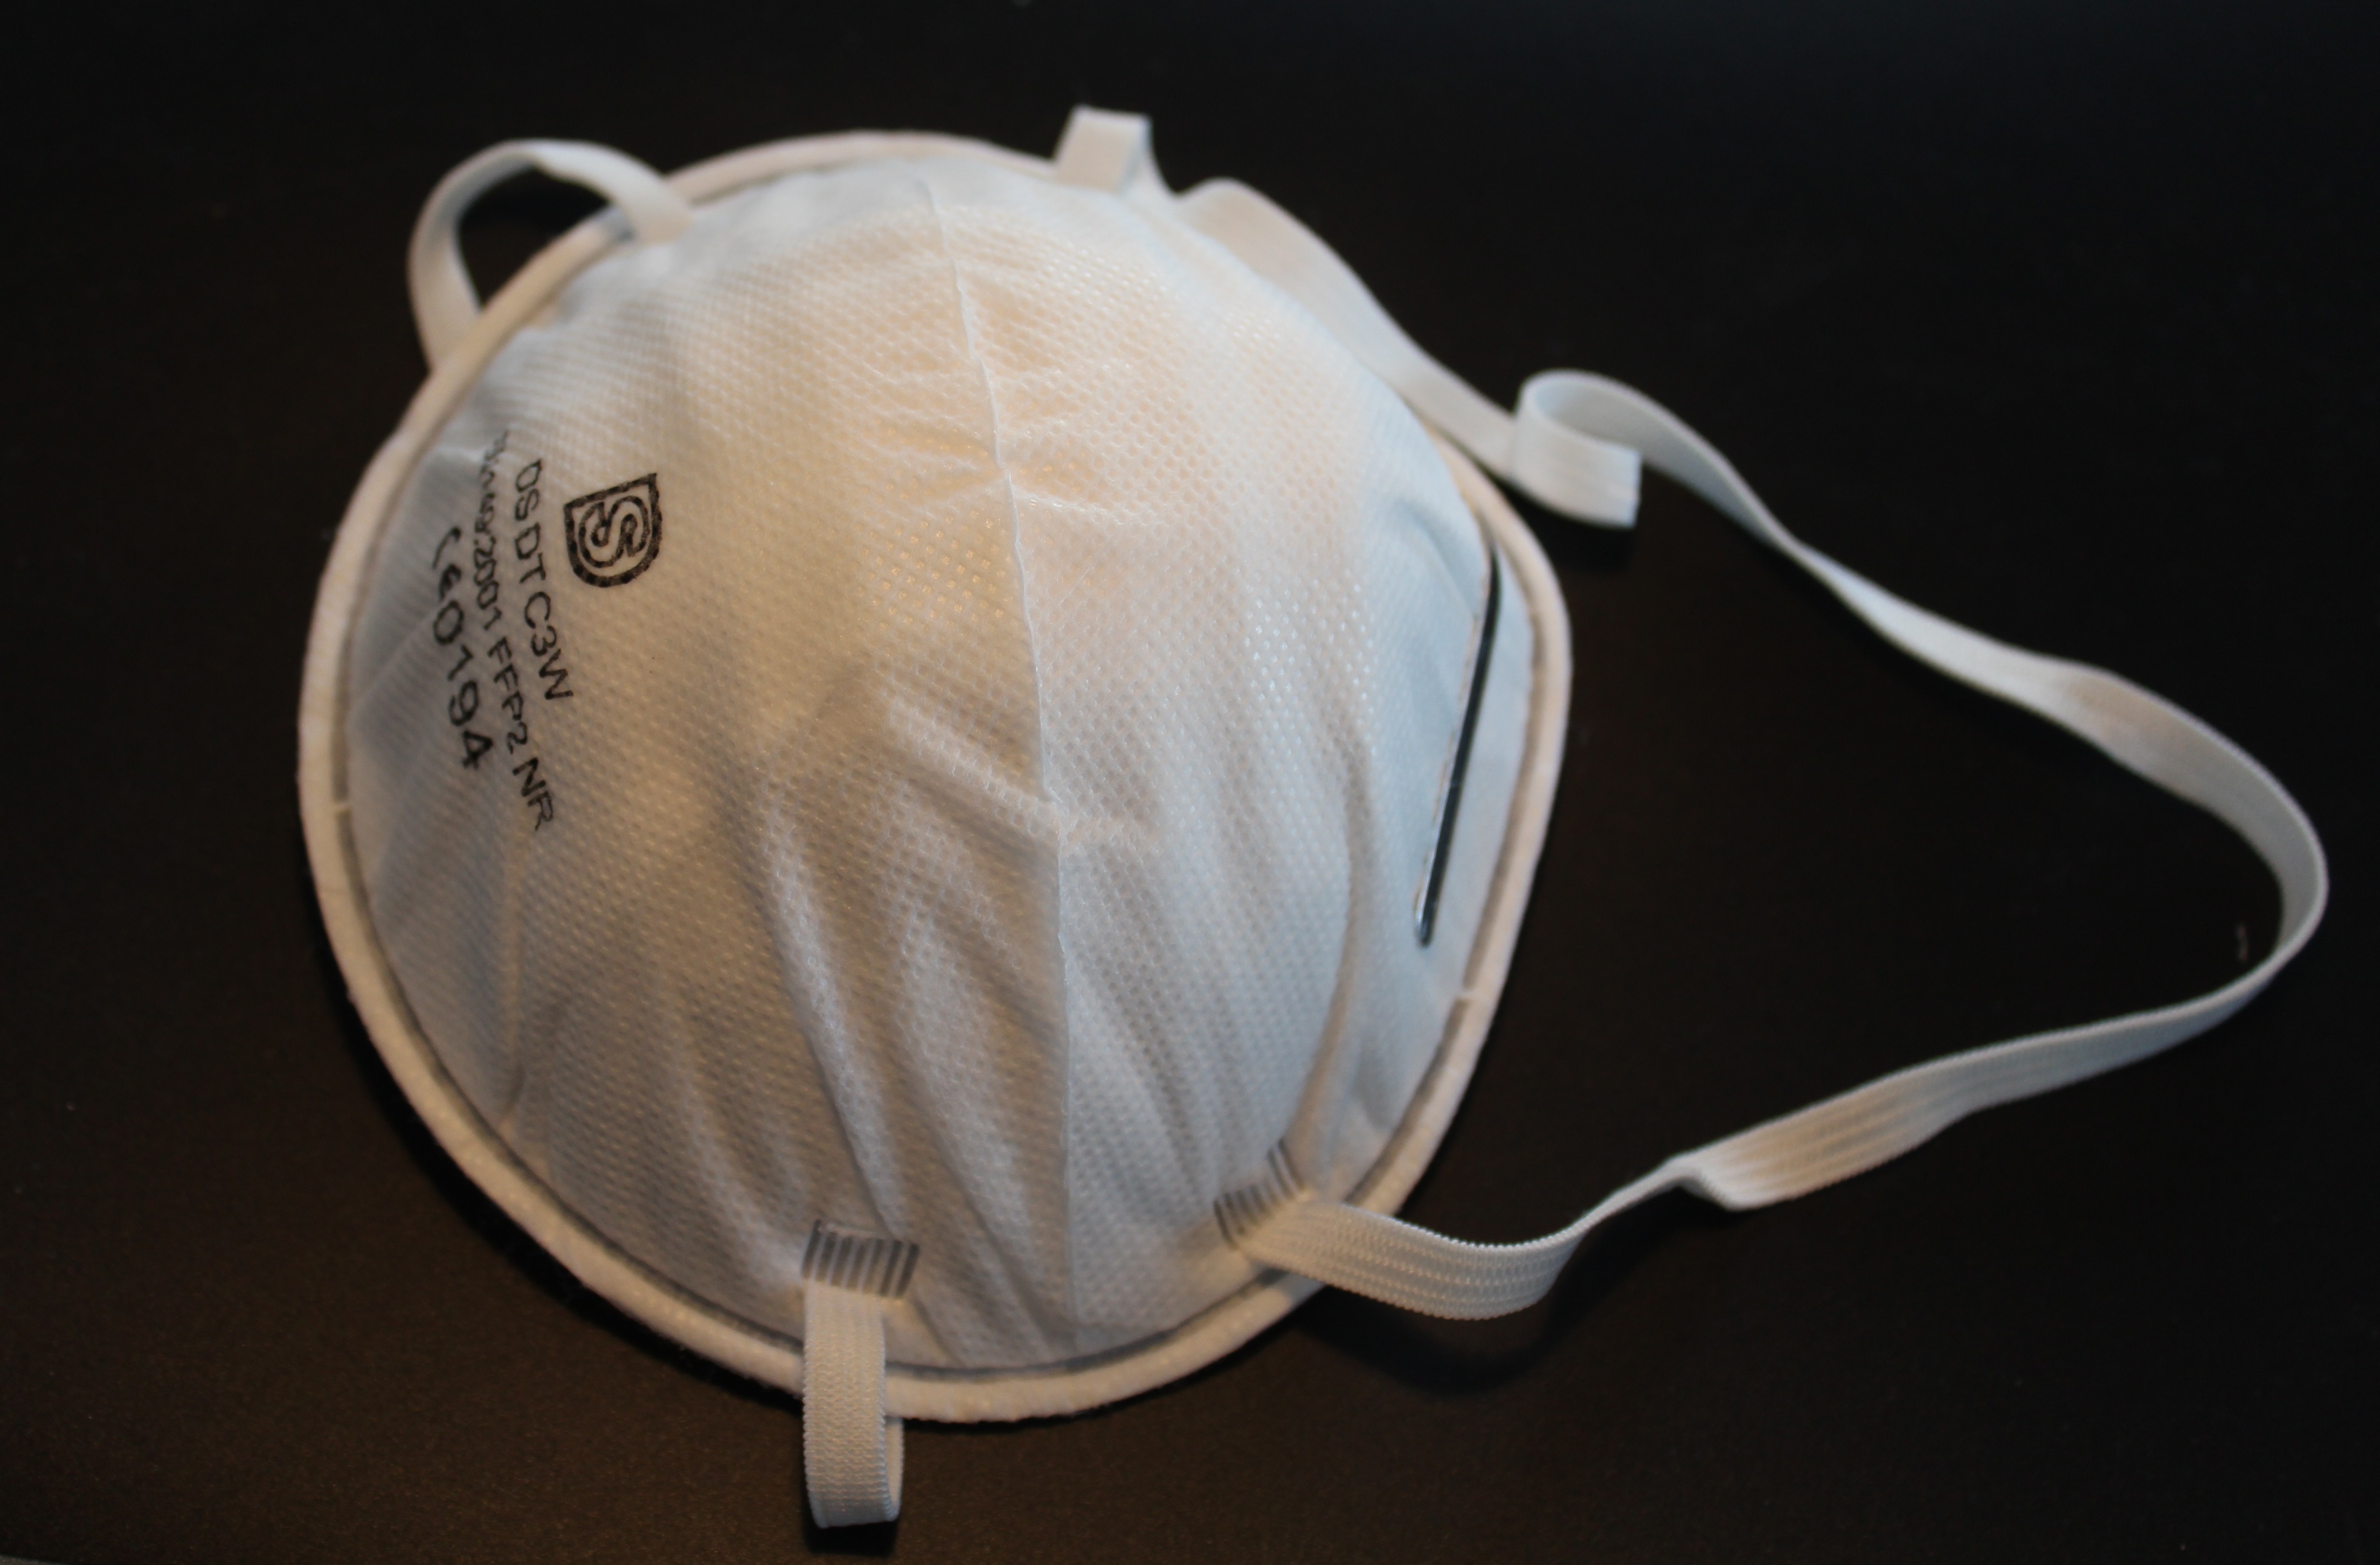
hand, white, building, ceramic, ball, diy, porcelain, protection, dust mask, protection devices, job security